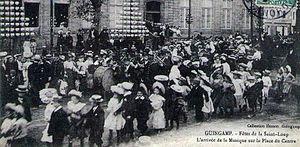
L'arrivée de la musique sur la place du Centre de la Fête de la Saint-Loup à Guingamp.
Le festival de la Saint-Loup, est un festival de musique celtique qui se tient tous les ans à Guingamp dans les Côtes-d'Armor en Bretagne durant la deuxième quinzaine d'août. Créée au XIXᵉ siècle, la fête est depuis 1957 consacrée à la danse bretonne. Le week-end, la Saint-Loup accueille les cercles celtiques dans le cadre du concours national de danses bretonnes organisé par la confédération Kendalc'h.